María Parado de Bellido

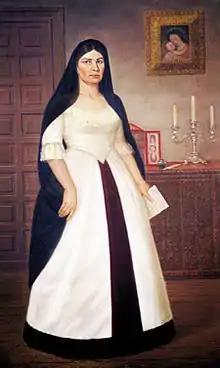
Painting of Maria Prado de Bellido, Artist unknown

María Parado de Bellido (5 July 1777 – 11 May 1822) was an indigenous Peruvian revolutionary during the struggle for independence from Spain.